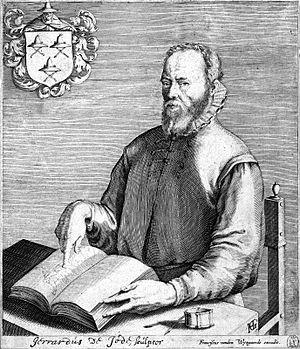
Gerard de Jode est un cartographe, graveur et éditeur actif à Anvers au XVIᵉ siècle.